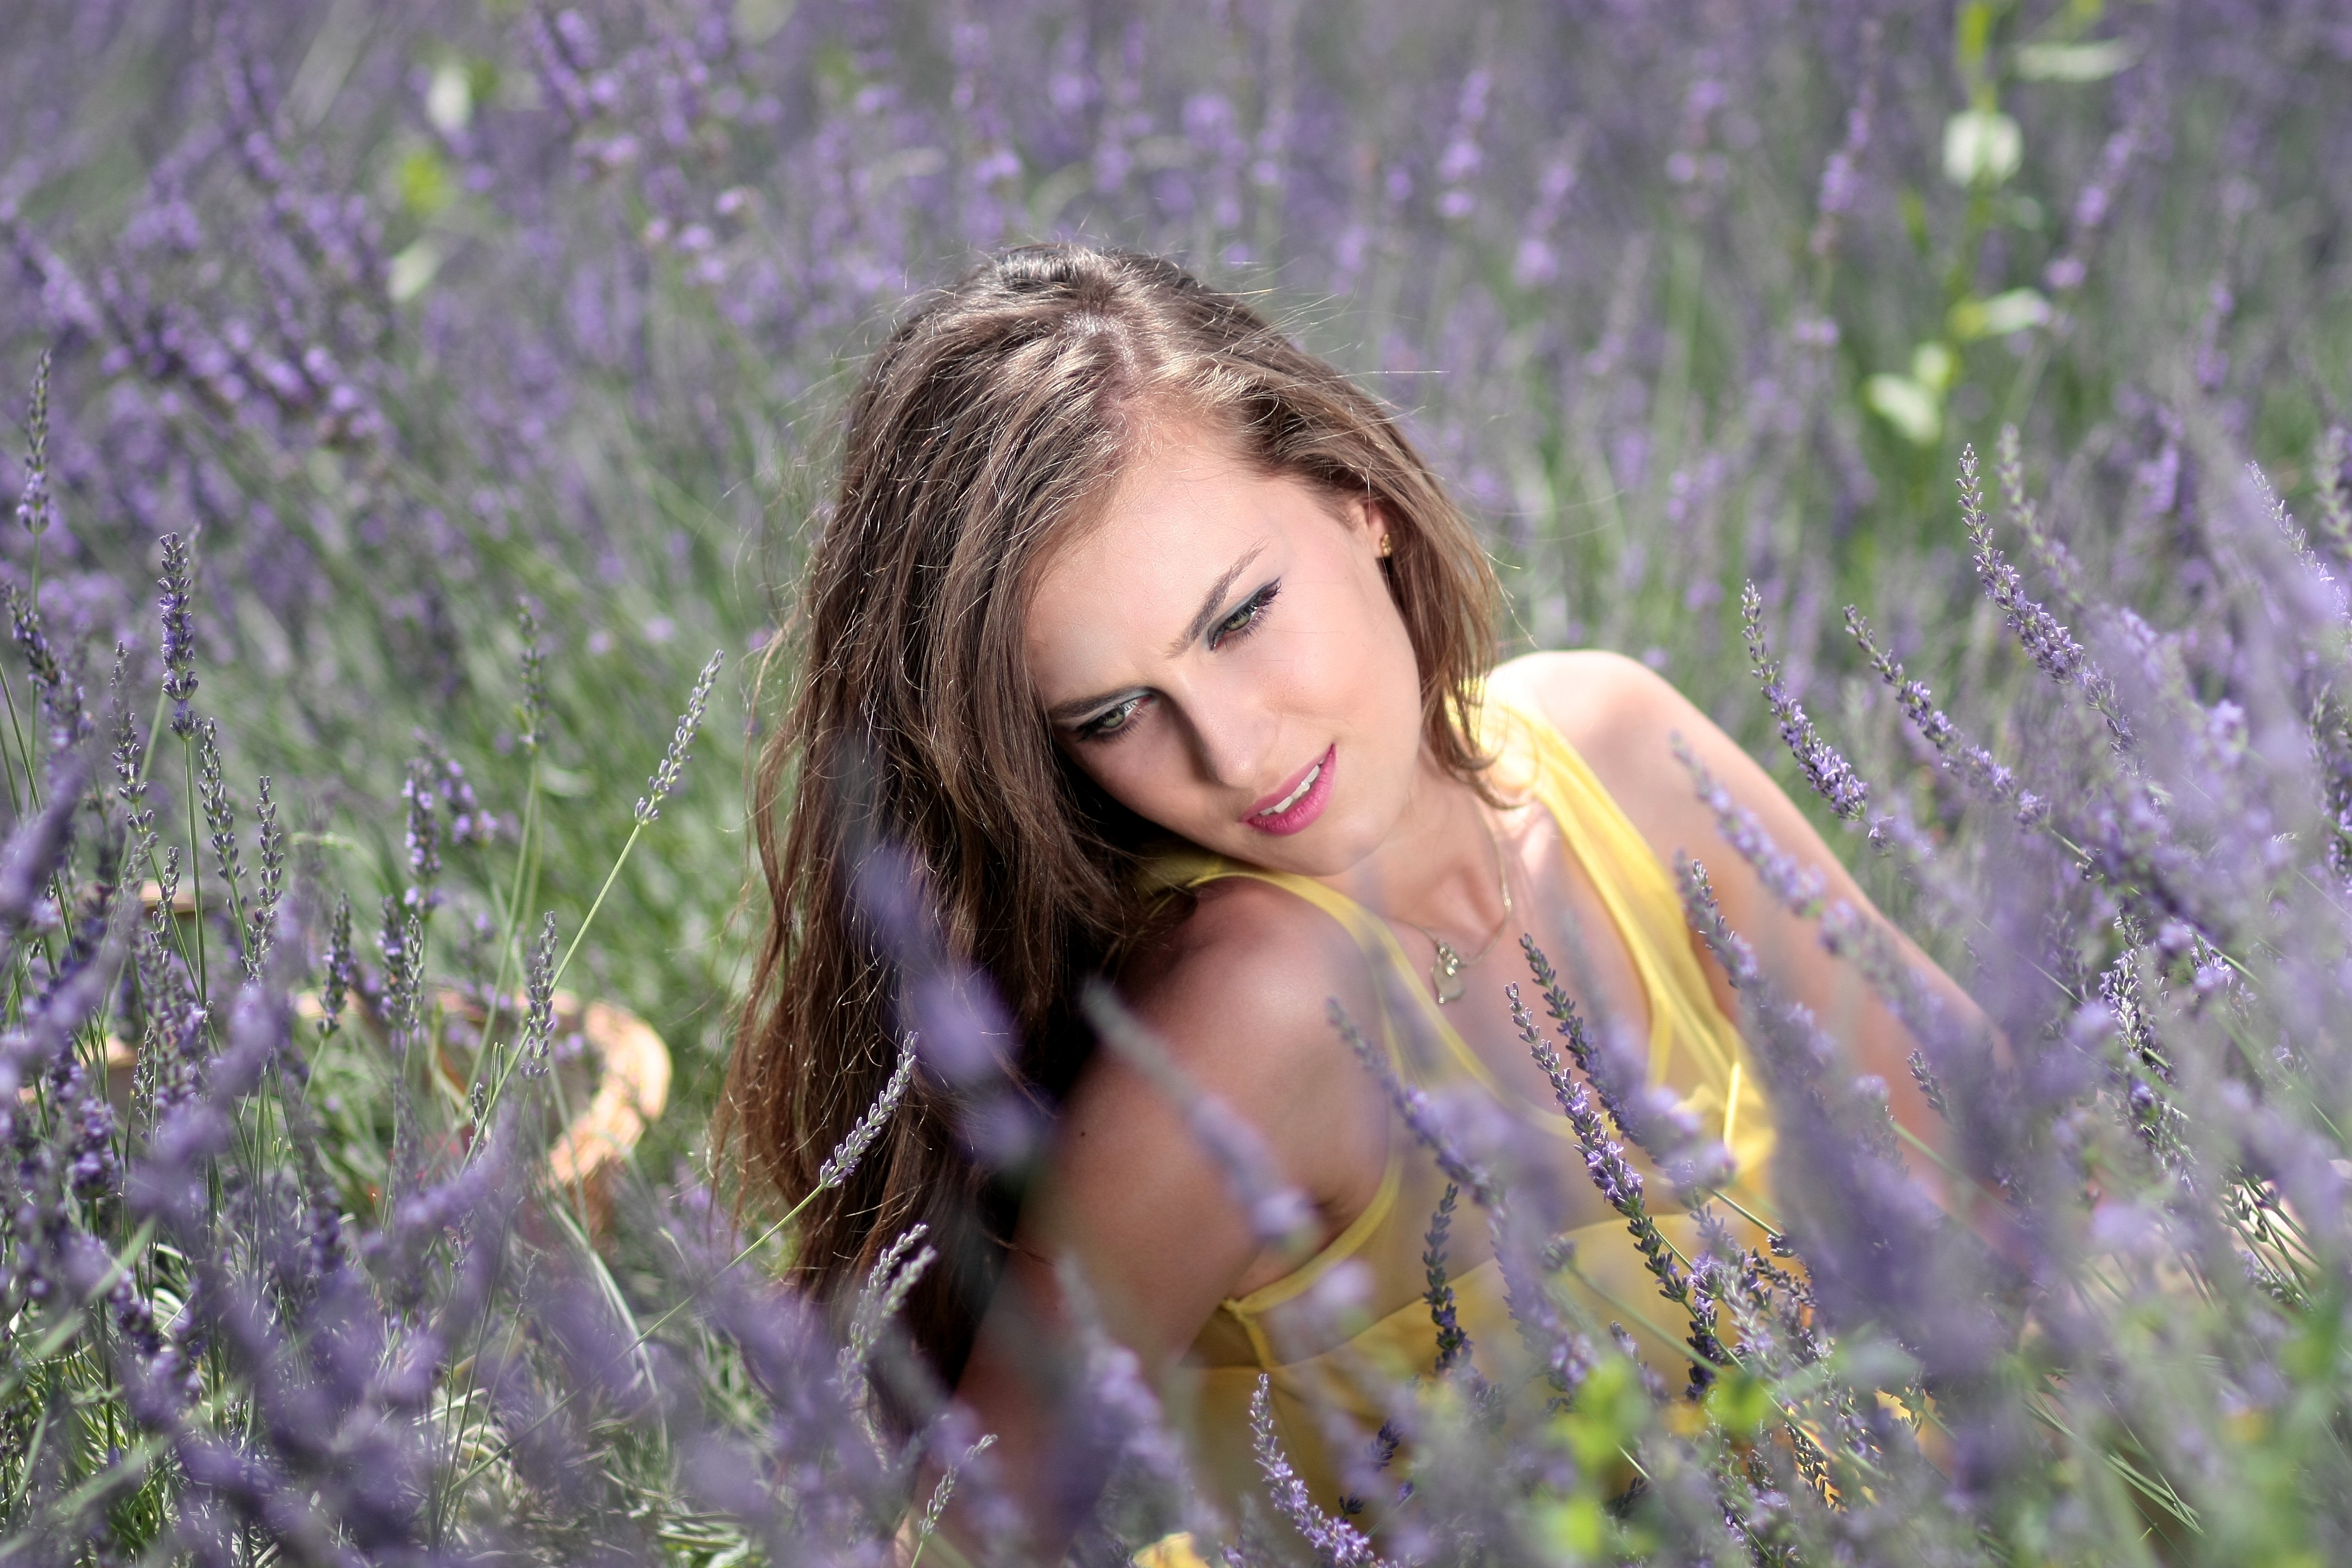
nature, forest, grass, plant, girl, hair, photography, meadow, sunlight, flower, model, spring, lavender, flowers, human body, eye, skin, beauty, blond, organ, woodland, habitat, photo shoot, mov, portrait photography, natural environment, grass family